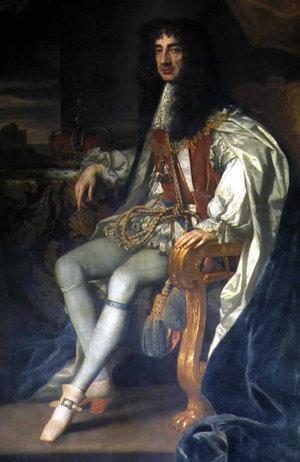
Les Covenantaires formèrent un important mouvement religieux et politique en Écosse au XVIIᵉ siècle. Du point de vue religieux, ce mouvement s'attacha surtout à promouvoir et à développer le presbytérianisme, et à en faire une forme de gouvernement souhaitée par le peuple, en opposition avec l'épiscopalisme, qui avait les faveurs de la couronne. Du point de vue politique, ce mouvement vit d'importantes évolutions du caractère et du fonctionnement du Parlement écossais, qui commença à se démarquer progressivement de ses origines médiévales. Dans son ensemble, ce mouvement était essentiellement conservateur dans le ton, mais il amorça une révolution qui embrasa l'Écosse, l'Angleterre et l'Irlande, et qui fut appelée les guerres des Trois Royaumes.
John Michael Wright, né en mai 1617 et mort en juillet 1694, est un peintre portraitiste baroque écossais qui étudie à Édimbourg sous la direction de George Jamesone. Il acquiert ensuite une solide réputation d'artiste et de savant lors d'un long séjour à Rome où il est admis à l’Accademia di San Luca et fréquente les plus éminents artistes de sa génération.